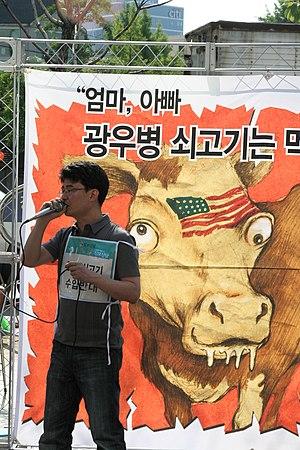
La crise de la vache folle est une crise sanitaire, puis socio-économique caractérisée par l'effondrement de la consommation de viande bovine dans les années 1990 quand les consommateurs se sont inquiétés de la transmission de l'encéphalopathie spongiforme bovine à l'homme via l'ingestion de ce type de viande.